Kejawèn

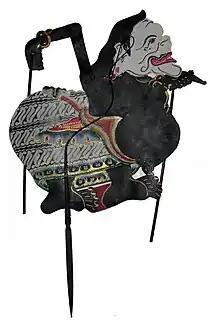
A Wayang puppet representing Semar

Kejawèn or Javanism, also called Kebatinan, "Agama Jawa", and "Kepercayaan", is a Javanese cultural tradition, consisting of an amalgam of animistic, Buddhist, Islamic and Hindu aspects. It is rooted in Javanese history and religiosity, syncretizing aspects of different religions and traditions.